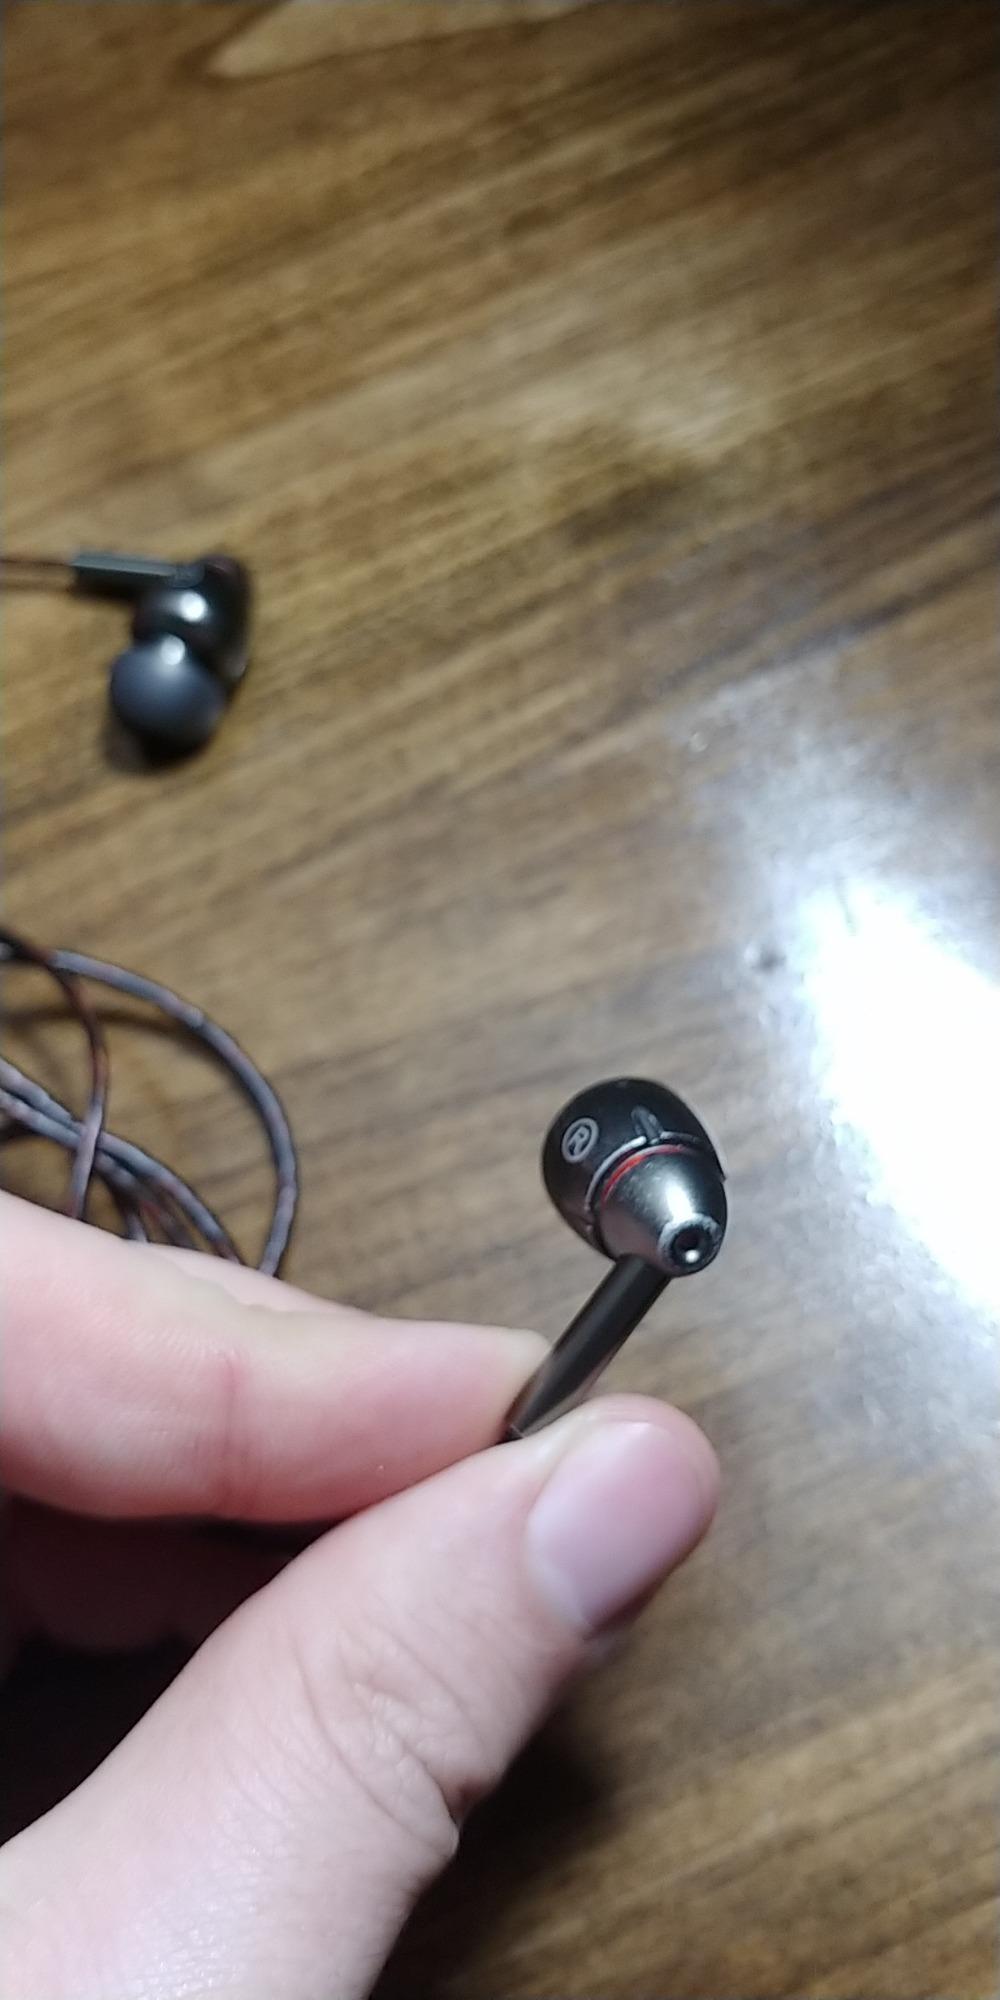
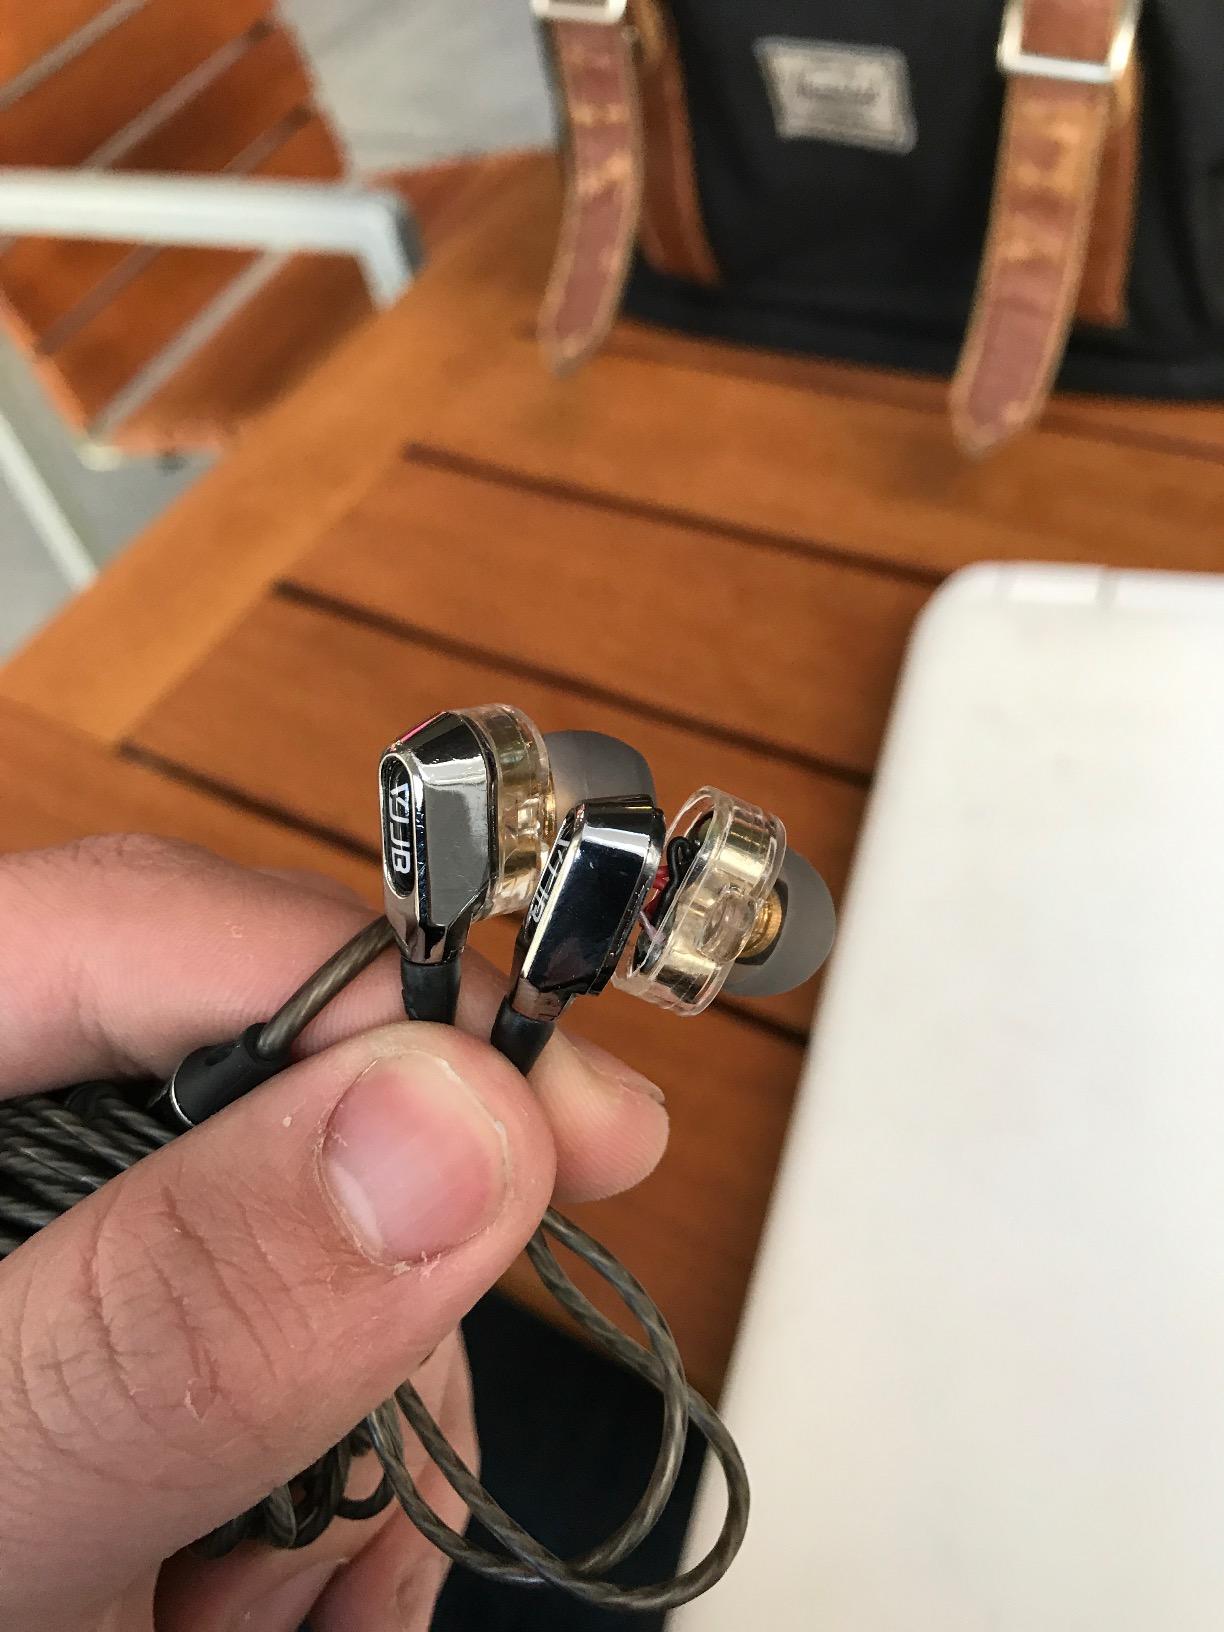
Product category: headphones
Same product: no